Tautira

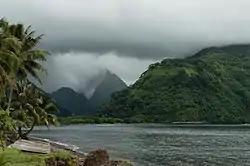
Tautira Beach and surrounding mountains

Tautira is a Polynesian beach village, valley, and point on the south-east coast of the island of Tahiti in the Pacific. It is part of the commune Taiʻarapu-Est. With a population of 2,527 (in 2022), it is located 49 kilometres southeast of the Tahitian capital of Papeete on the coast of Tautira Bay, at the end of what is the largest valley of the Taiarapu Peninsula. Domingo de Bonechea visited the area in 1772 and attempted to spread Christianity here; James Cook landed at Tautira Bay during his voyage. Robert Louis Stevenson referred to the village as “The Garden of the World”, staying here to recover from illness in 1886. The village contains a Catholic church.